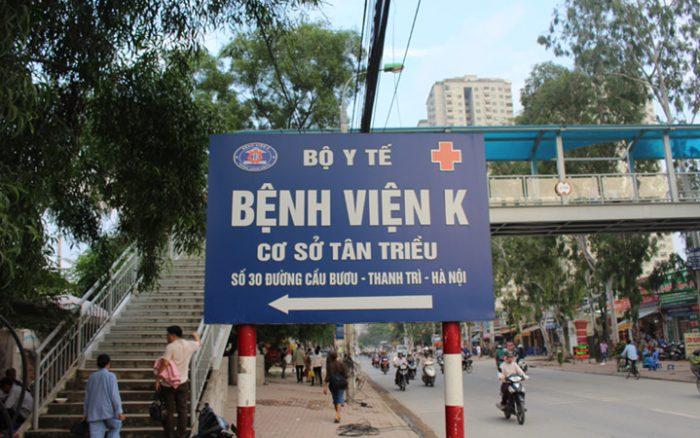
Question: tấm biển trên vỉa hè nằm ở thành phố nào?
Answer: thành phố hà nội